The Lord of the Rings (film series)

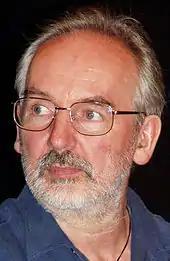
Alan Lee, a Tolkien illustrator who assisted in the visual design, at Worldcon 2005 in Glasgow.

Jackson began storyboarding and screenwriting the series with Christian Rivers, Fran Walsh, and Philippa Boyens in 1997 and assigned his crew to begin designing Middle-earth at the same time. Jackson, Walsh, and Boyens did not write each film to correspond exactly to its respective book, opting instead to write a three-part adaptation with some sequences missing, some sequences created from scratch, and some sequences moved from one area to another, regardless of its placement in the books. To allow the story to be clearer for viewers, Jackson took a more chronological approach to the story than Tolkien's complex interlacing of storylines. During shooting, the screenplays continued to evolve, in part due to contributions from cast members looking to further explore their characters.